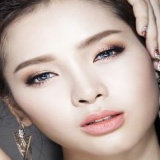
ca sĩ Phương Trinh Jolie